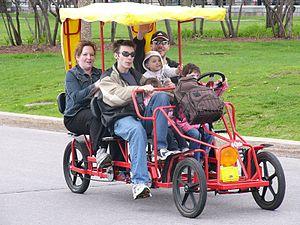
Quadricycle International Q-Cycle 6 sur les quais du Vieux-Port de Montréal, Québec, Canada.
La rosalie, ou le cuistax, est un petit véhicule terrestre vélocipède, généralement quadricycle, pouvant accueillir plusieurs passagers dont chacun dispose de pédales pour le propulser.